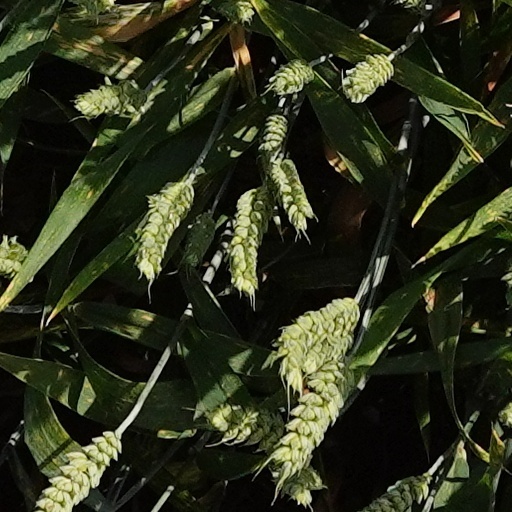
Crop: wheat